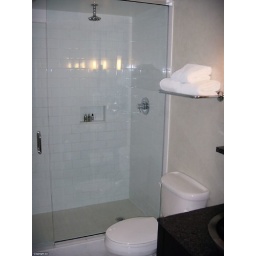
Bathroom with awesome glass shower. Water comes from faucet above your head.